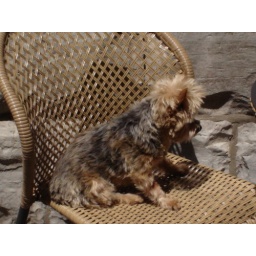
The puppy was sitting outside on the chair when we were talking by he is so cute.